Anne Marguerite Hyde de Neuville

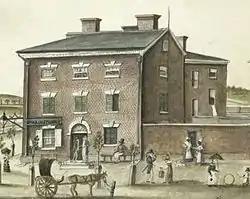
"On the corner of F Street Washington next to our house autumn" 1817, Watercolor on paper, New York Public Library

Selected works in the collection of the New-York Historical Society: